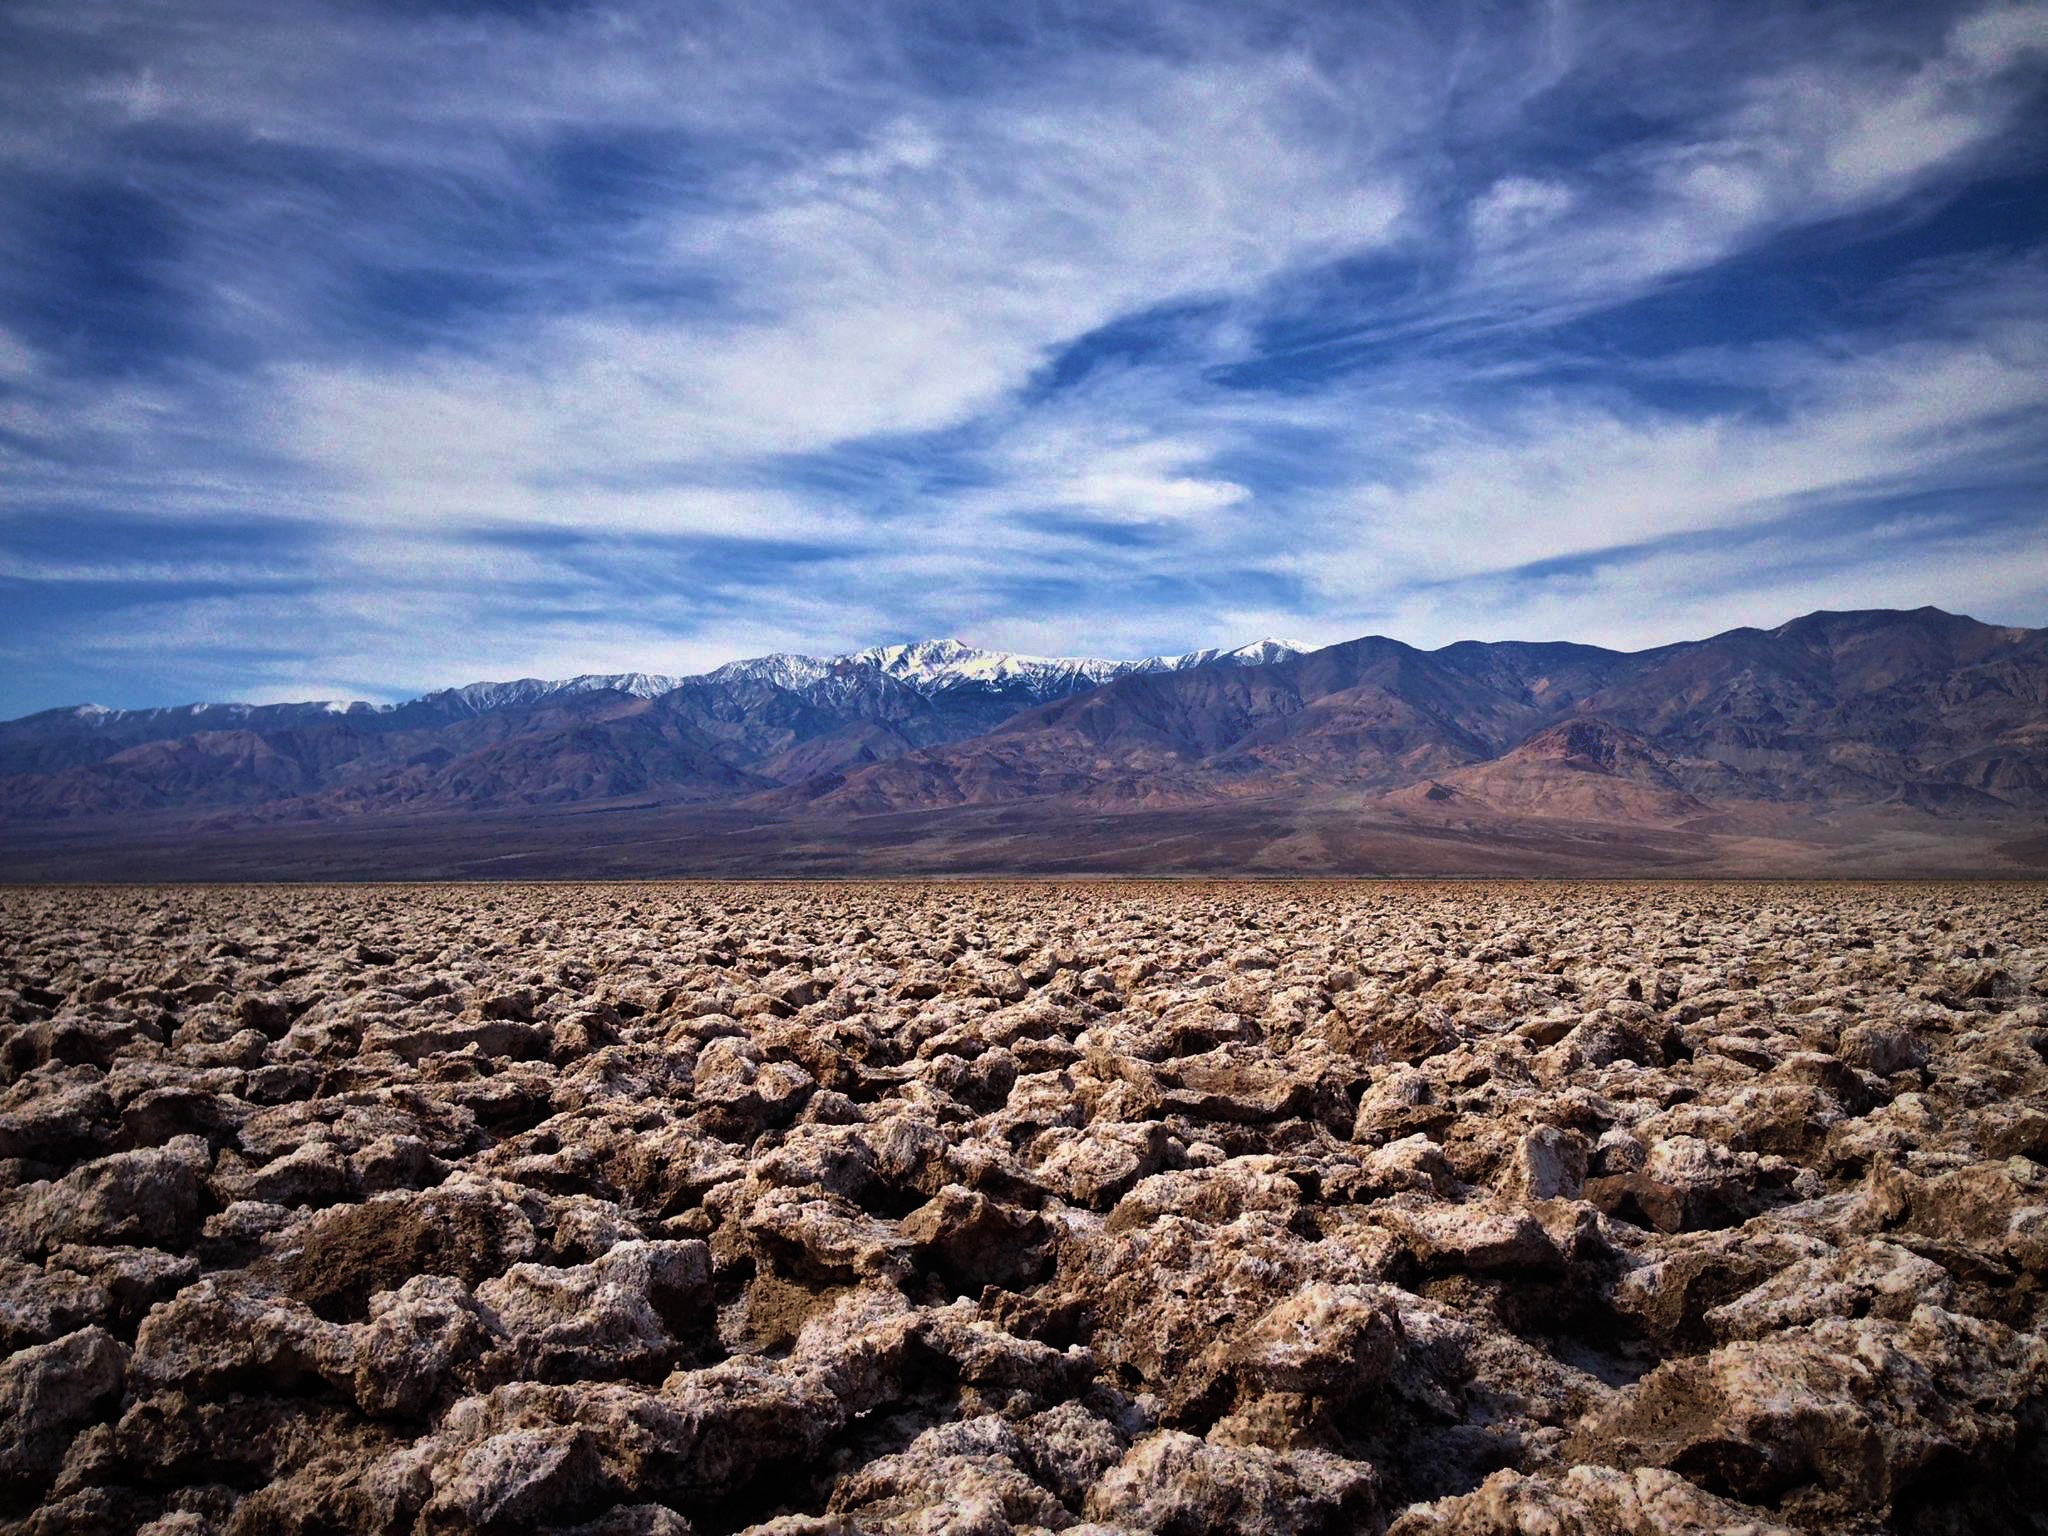
landscape, sea, rock, horizon, wilderness, mountain, cloud, sky, field, hill, desert, valley, soil, plain, geology, badlands, plateau, wadi, steppe, landform, natural environment, geographical feature, aeolian landform, mountainous landforms